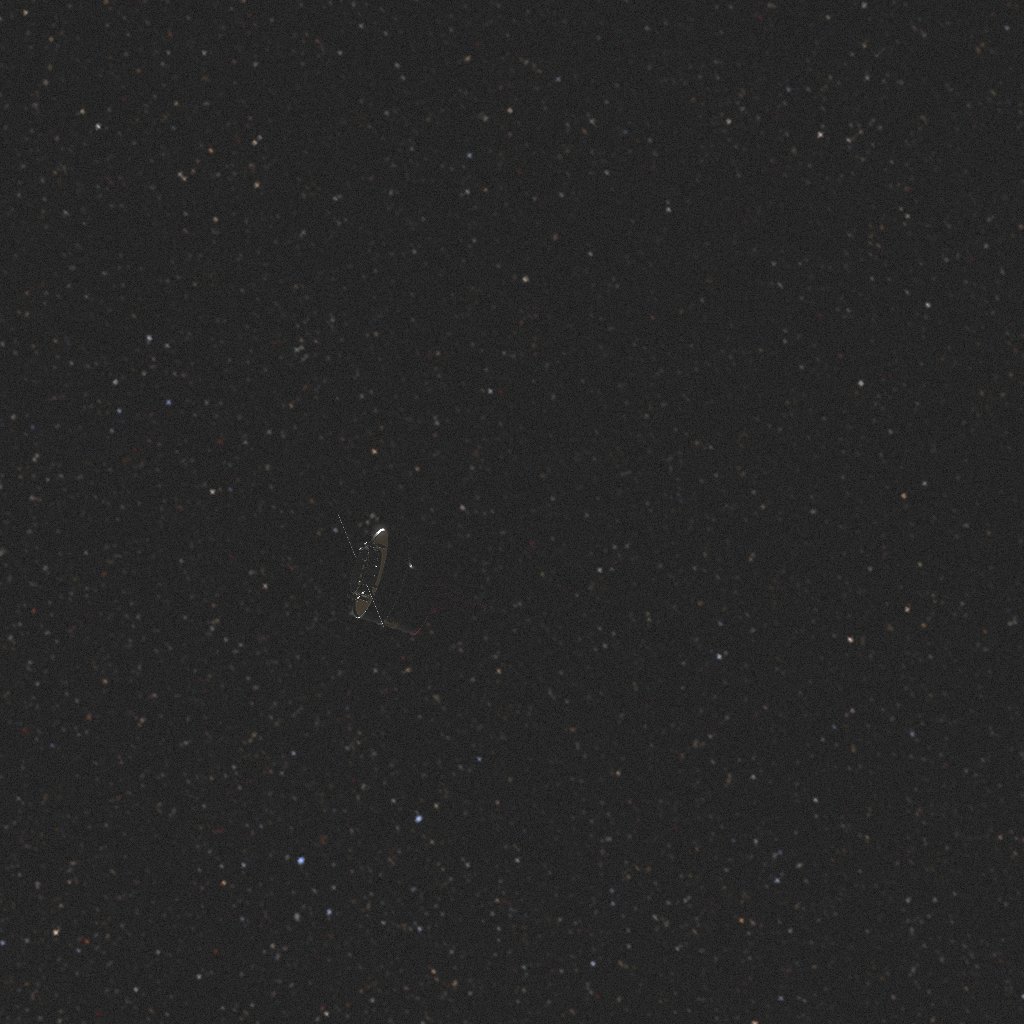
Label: double_star